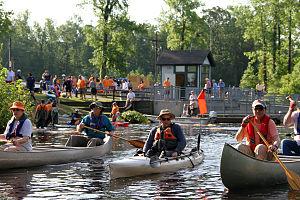
Le parc d'État de Dismal Swamp est un parc d'État de Caroline du Nord dans le comté de Camden aux États-Unis. Il est ouvert au public depuis 2008. C'est la première fois qu'un accès au marais est donné au public en Caroline du Nord. Le parc couvre une superficie de 58,05 km² de terres protégées situées à la frontière entre la Caroline du Nord et la Virginie.